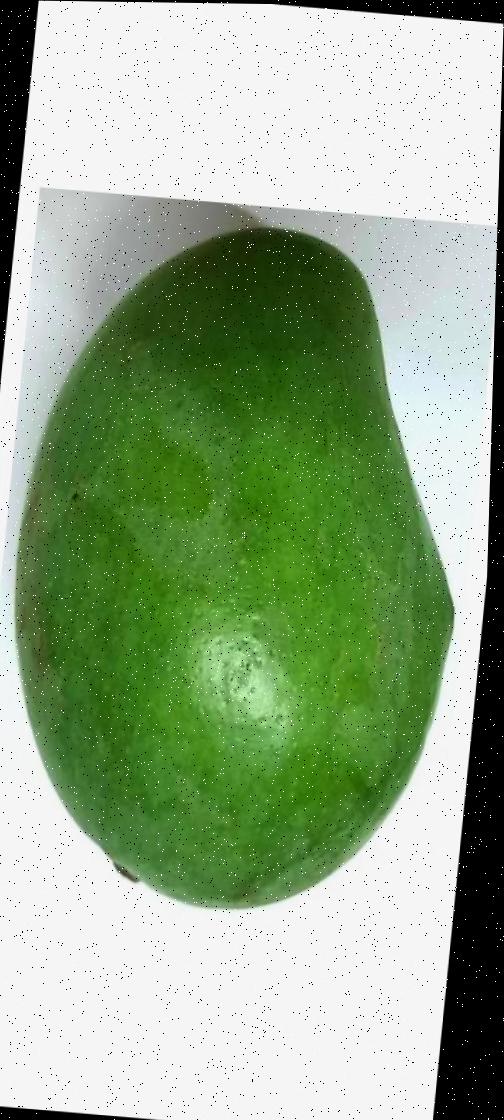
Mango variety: Amrapali